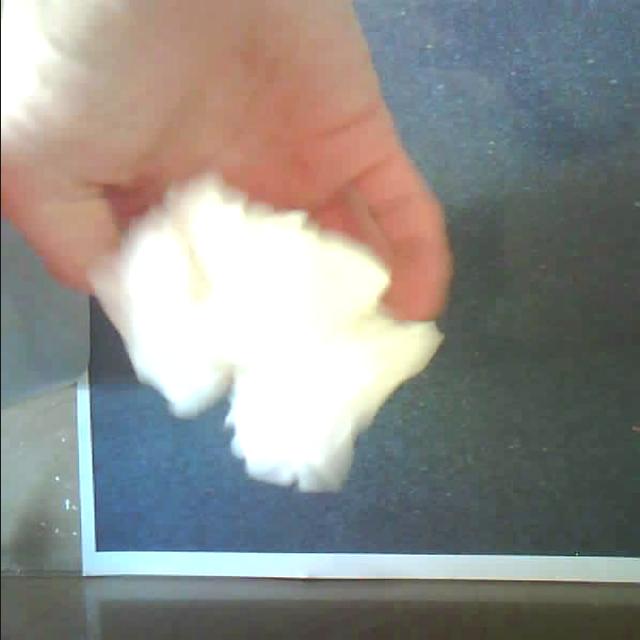
Label: tissues